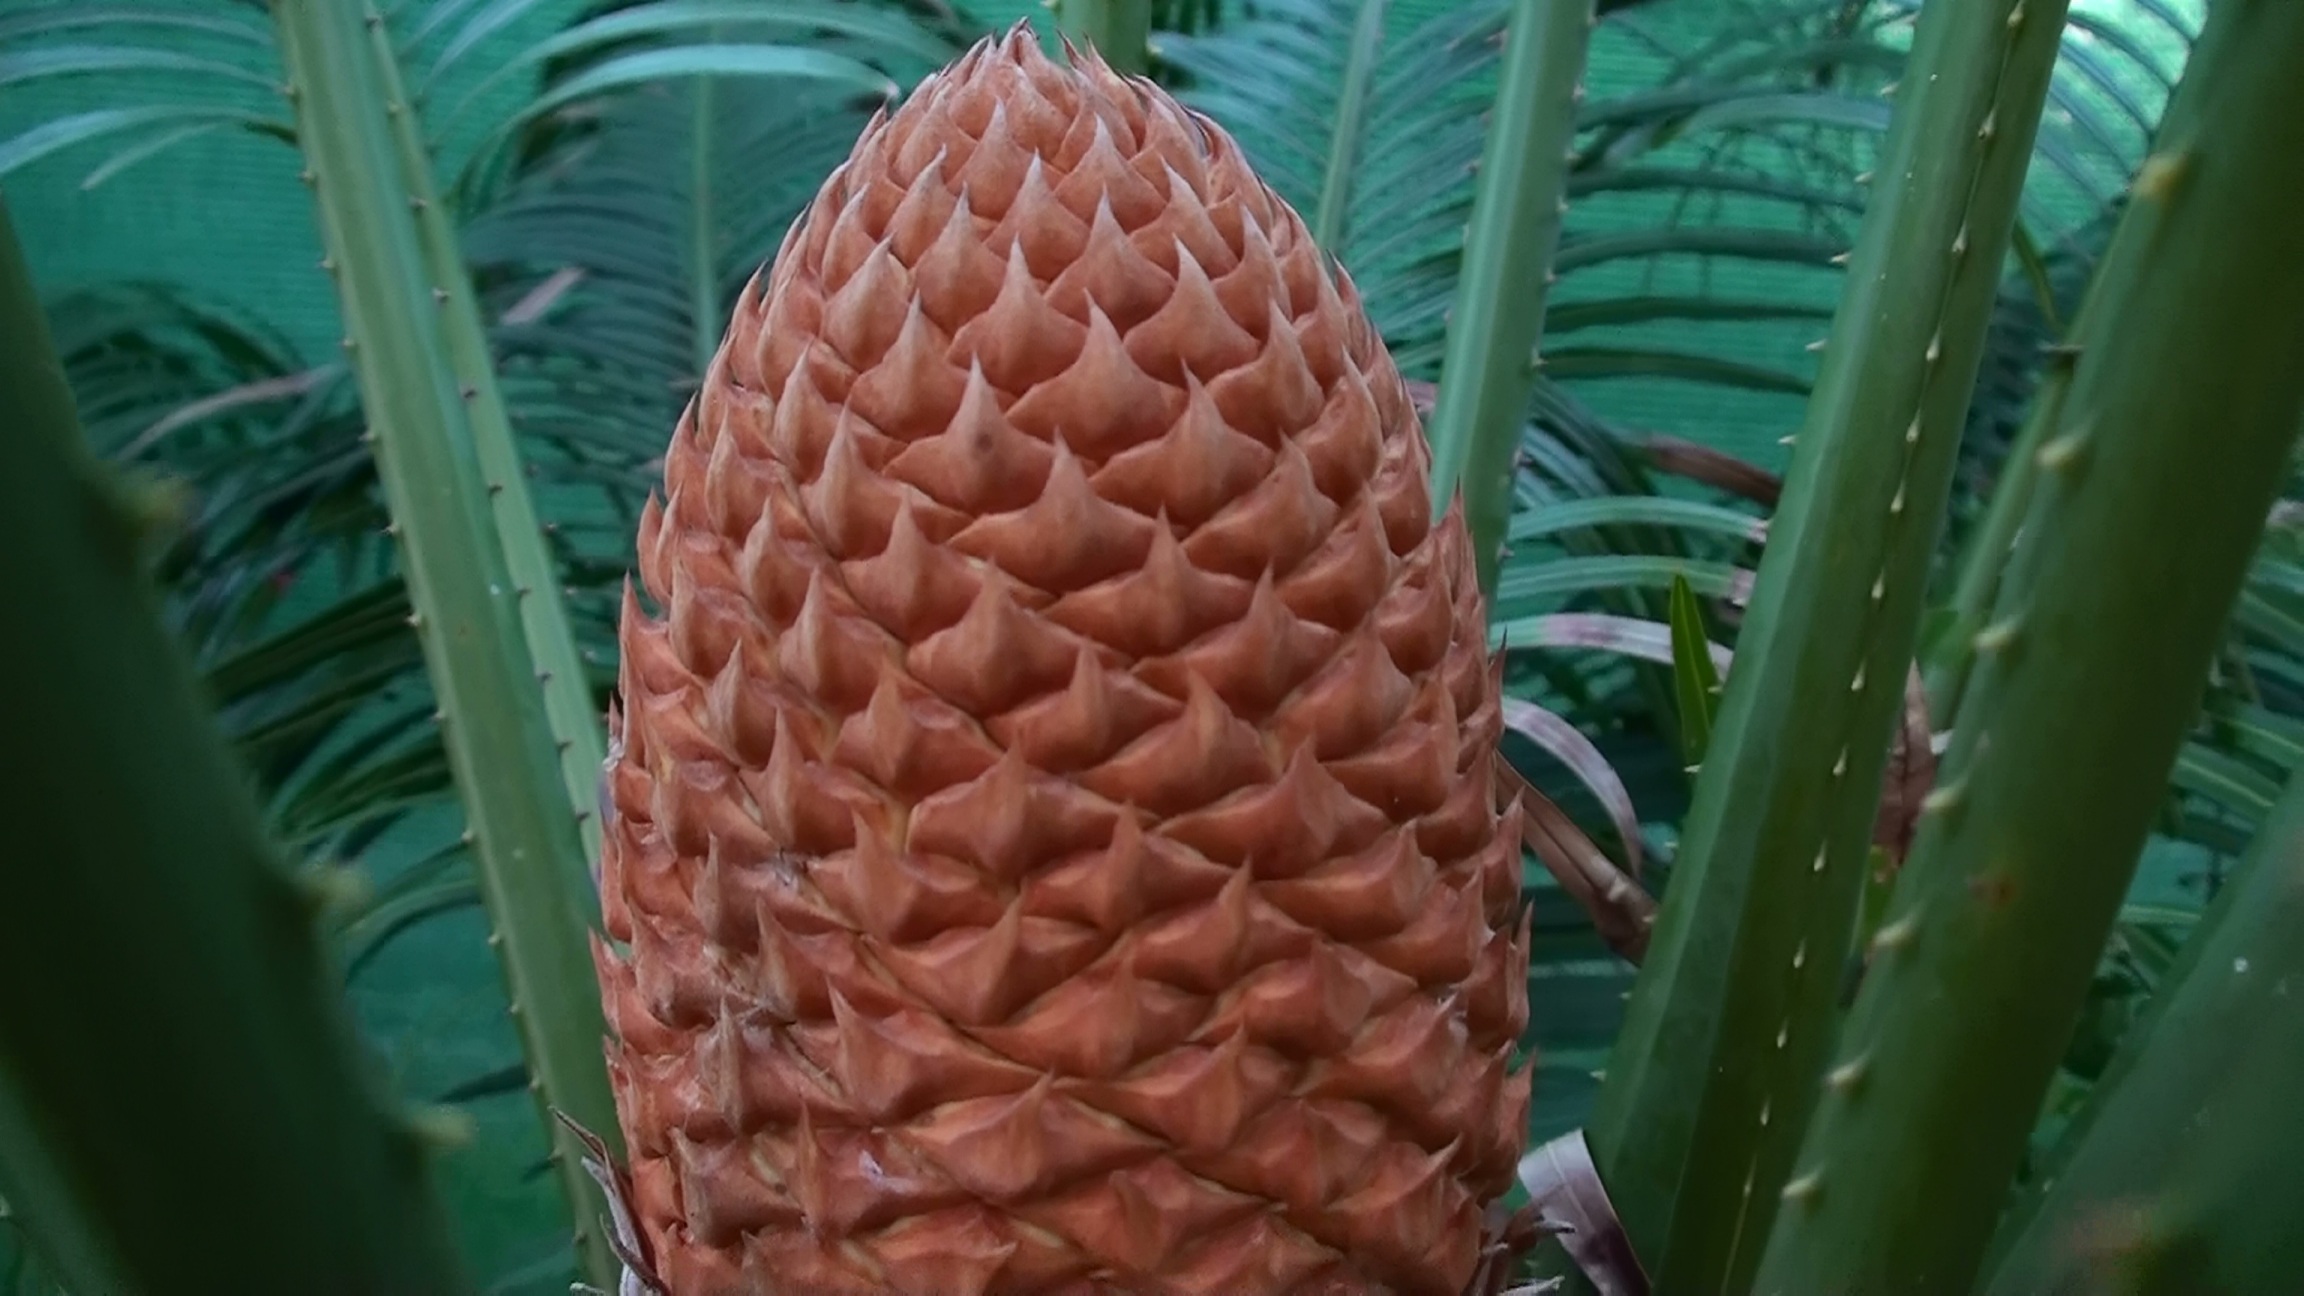
plant, leaf, flower, food, produce, cone, botanical, australia, cycad, macro photography, flowering plant, grass family, plant stem, land plant, arecales, cycad cone